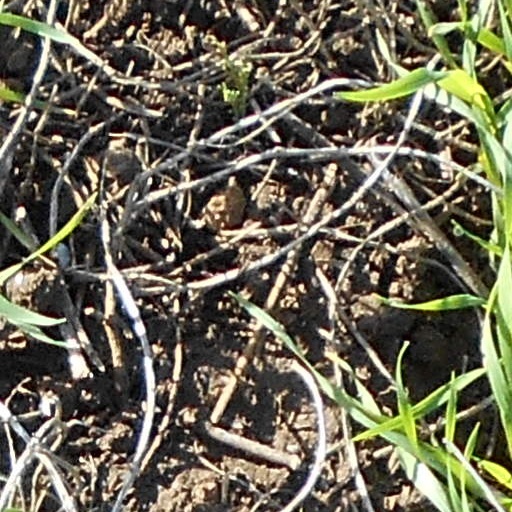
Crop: wheat